Ames crater

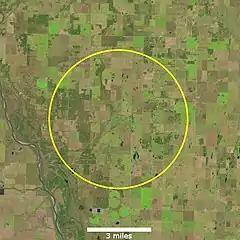
Approximate extent of Ames crater

Ames Crater is in diameter and the age is estimated to be 470 ± 30 million years (Ordovician). The crater is not exposed at the surface.